2013 Okayama GT 300km

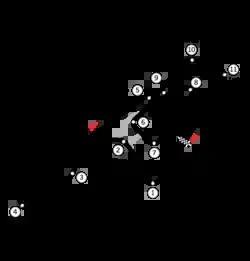
Layout of the Okayama International Circuit

The 2013 Okayama GT 300km was the first round of the 2013 Super GT season. It took place on April 7, 2013.